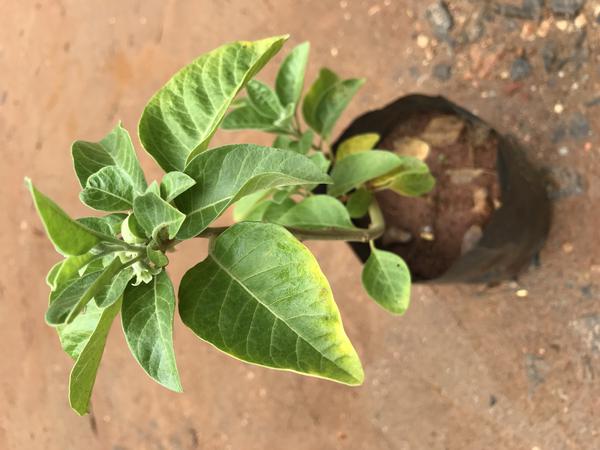
Plant: Ashwagandha